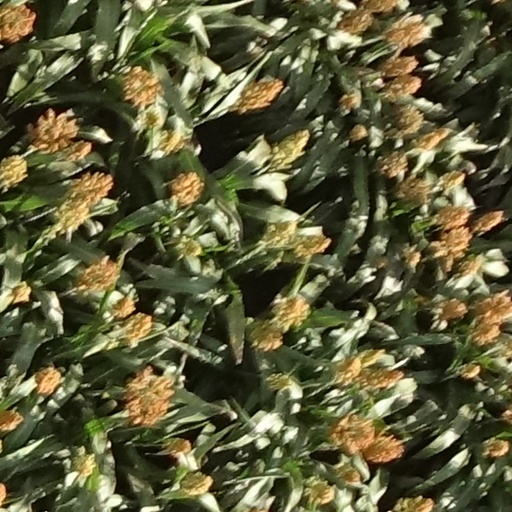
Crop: sorghum